Mark Hoppus

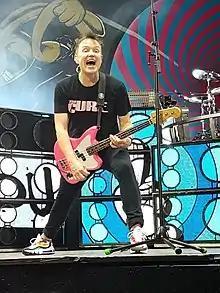
Hoppus performing in 2019

The band reconnected musically and emotionally on the reunion tour, but were still "on eggshells" throughout the recording of their comeback album. The recording's delay was due to the way the band chose to work – in bits and pieces, alone and together, in a pair of California studios – in addition to each member's busy schedules. The band struggled to record juggling individual priorities; in the case of Hoppus, his new television show "Hoppus on Music" required him flying to New York once a week. Hoppus moved to London with his family late in the recording process, also complicating matters. The band's comeback album, "Neighborhoods" (2011), debuted high but undersold label expectations, and Blink-182 parted with Interscope Records in 2012, going independent for their next release, the EP "Dogs Eating Dogs".